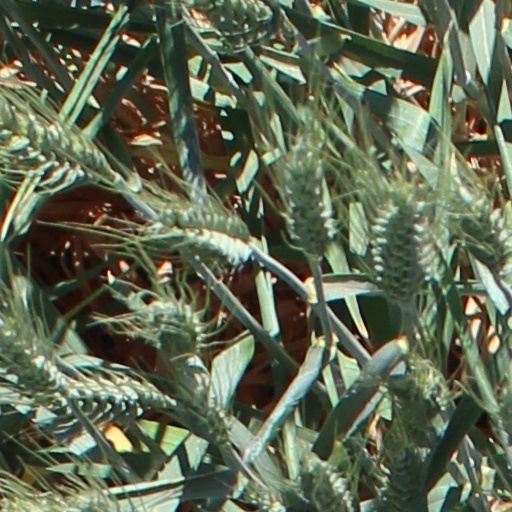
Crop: wheat